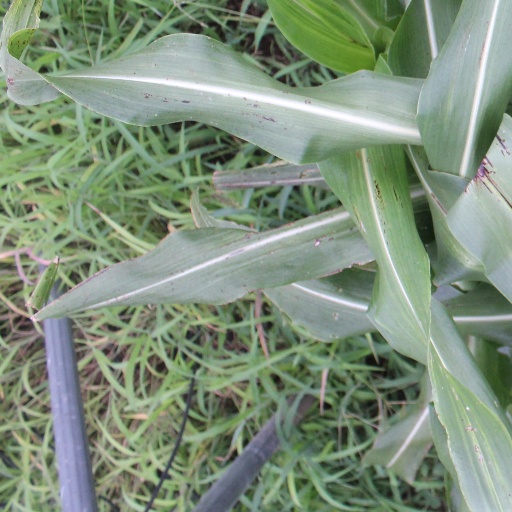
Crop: sorghum